Mall of Tripla

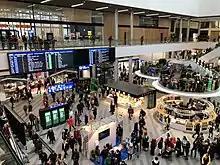
The Pasila railway station in Tripla

Mall of Tripla is part of the larger Tripla complex, which also encompasses the new Pasila railway station, of office space, a Sokos hotel with more than 400 rooms opened in January 2020, a car park, and residential buildings for 1,000 residents. In its entirety, the complex has a gross leasable area of (including the shopping mall, offices, and residences). The cost of the Tripla complex was approximately 1.1 billion euros. The European Union provided €130 million of funding for Tripla due to the emphasis on environmental impact in planning the complex.